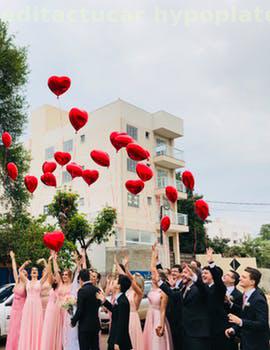
Label: Watermark